Emmanuel Akwasi Gyamfi

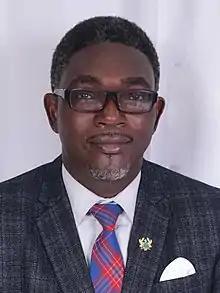

Emmanuel Akwasi Gyamfi is a Ghanaian politician and member of the Seventh Parliament of the Fourth Republic of Ghana representing the Odotobri Constituency in the Ashanti Region on the ticket of the New Patriotic Party.